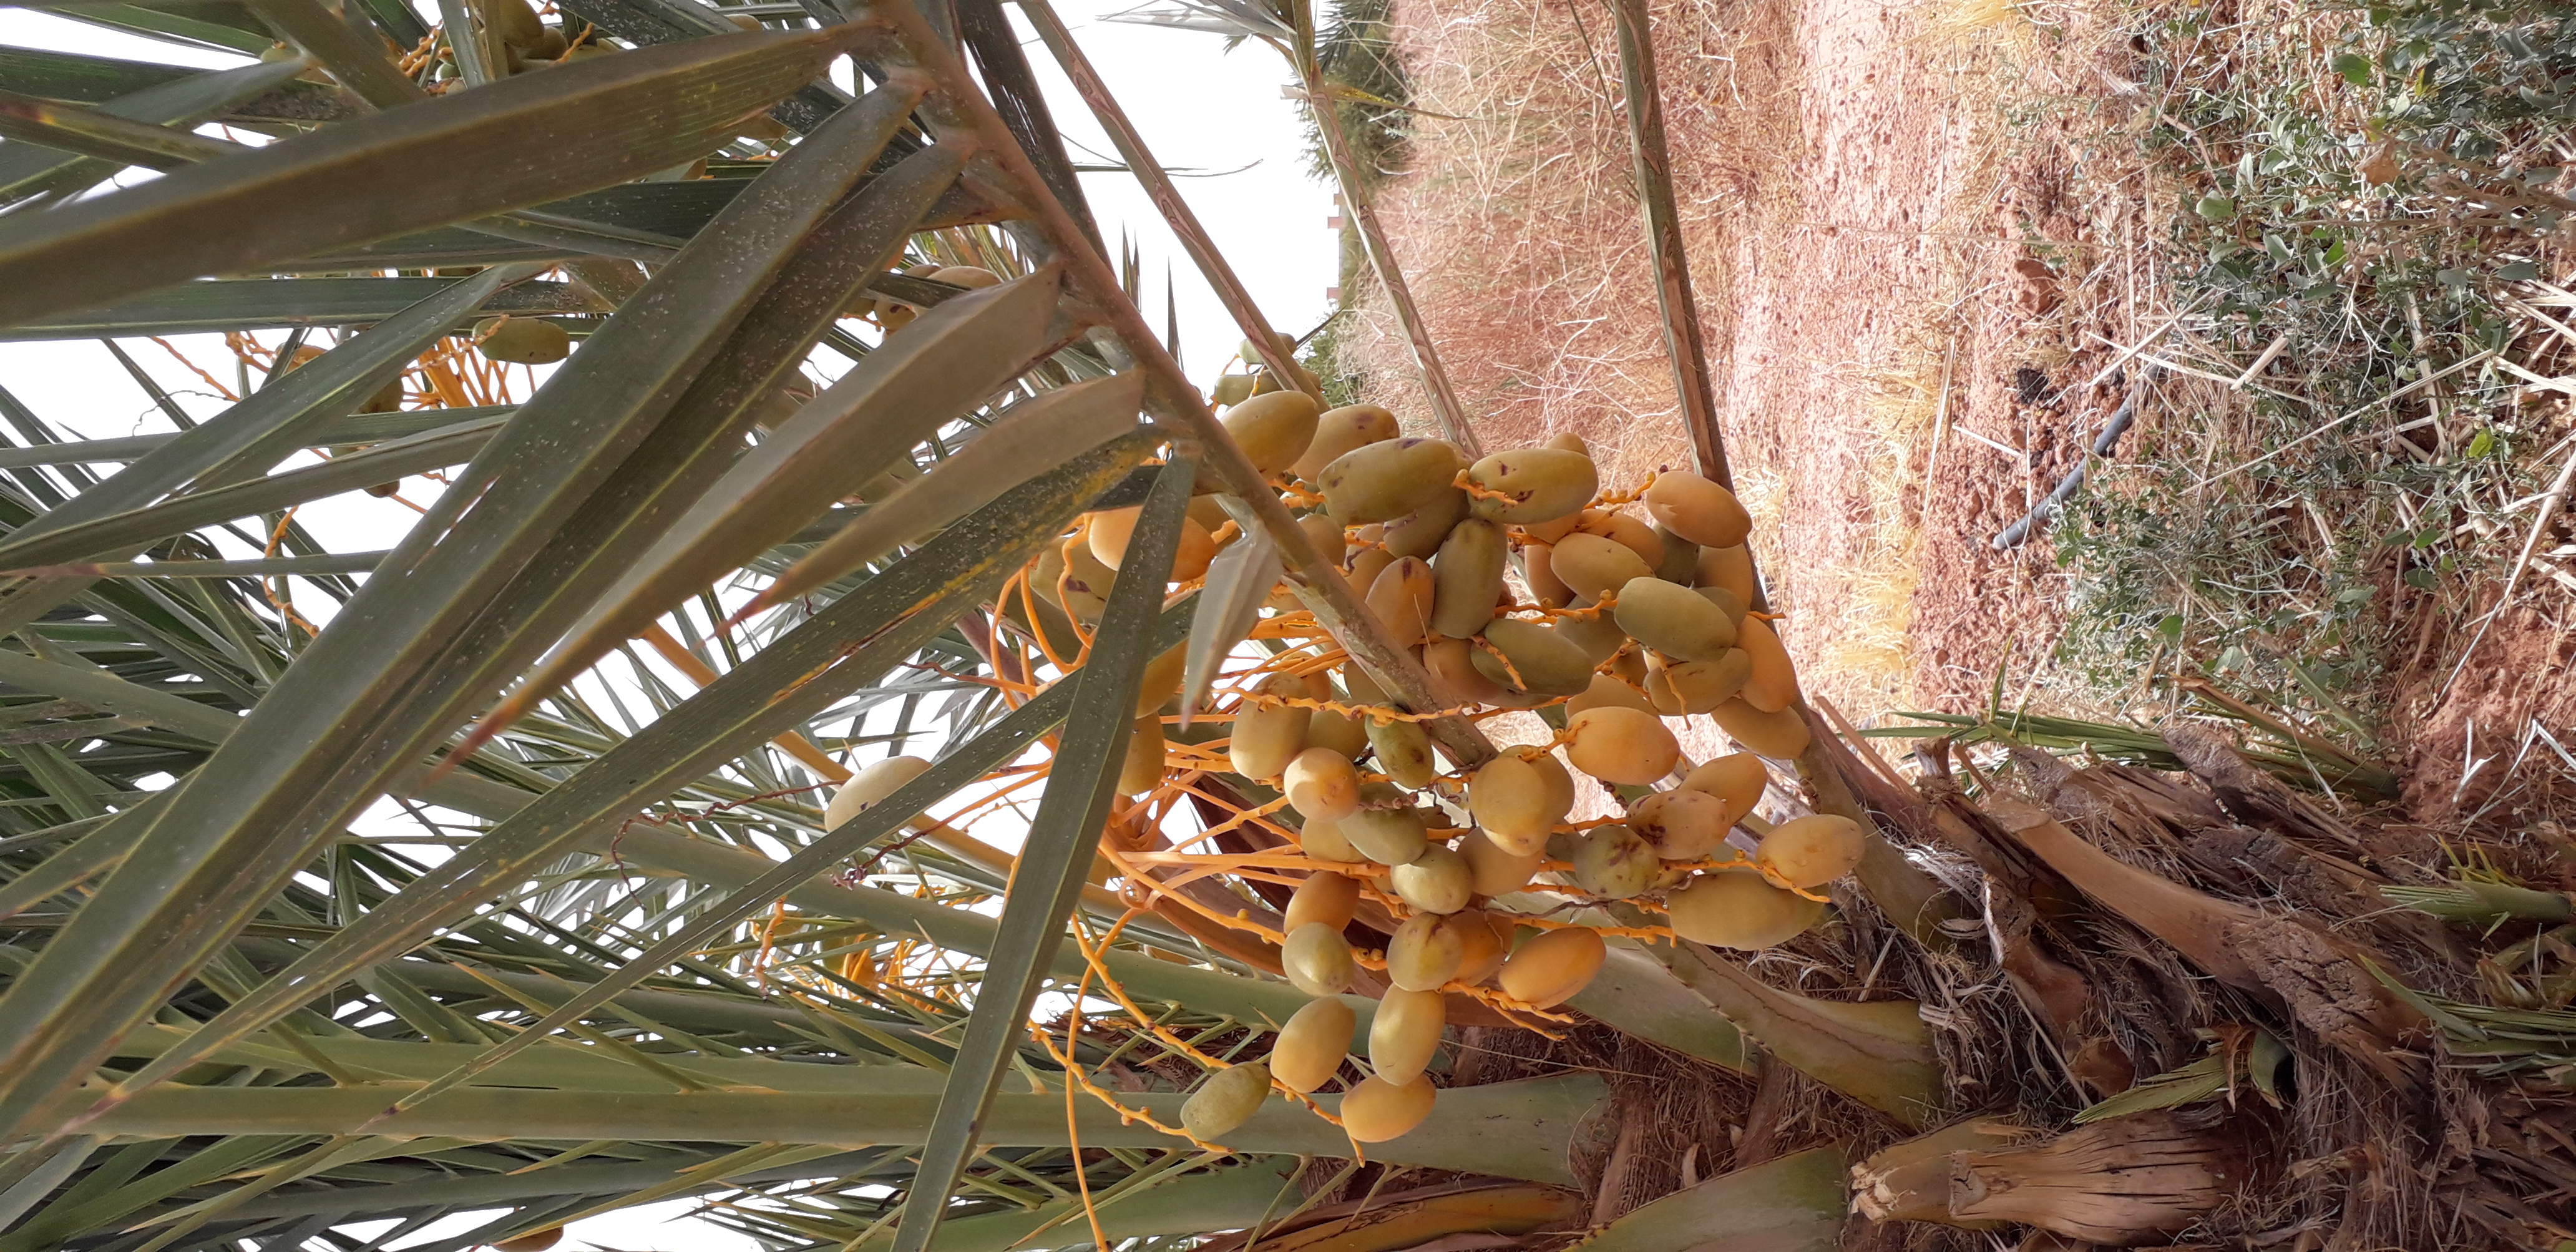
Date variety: Boumajhoul